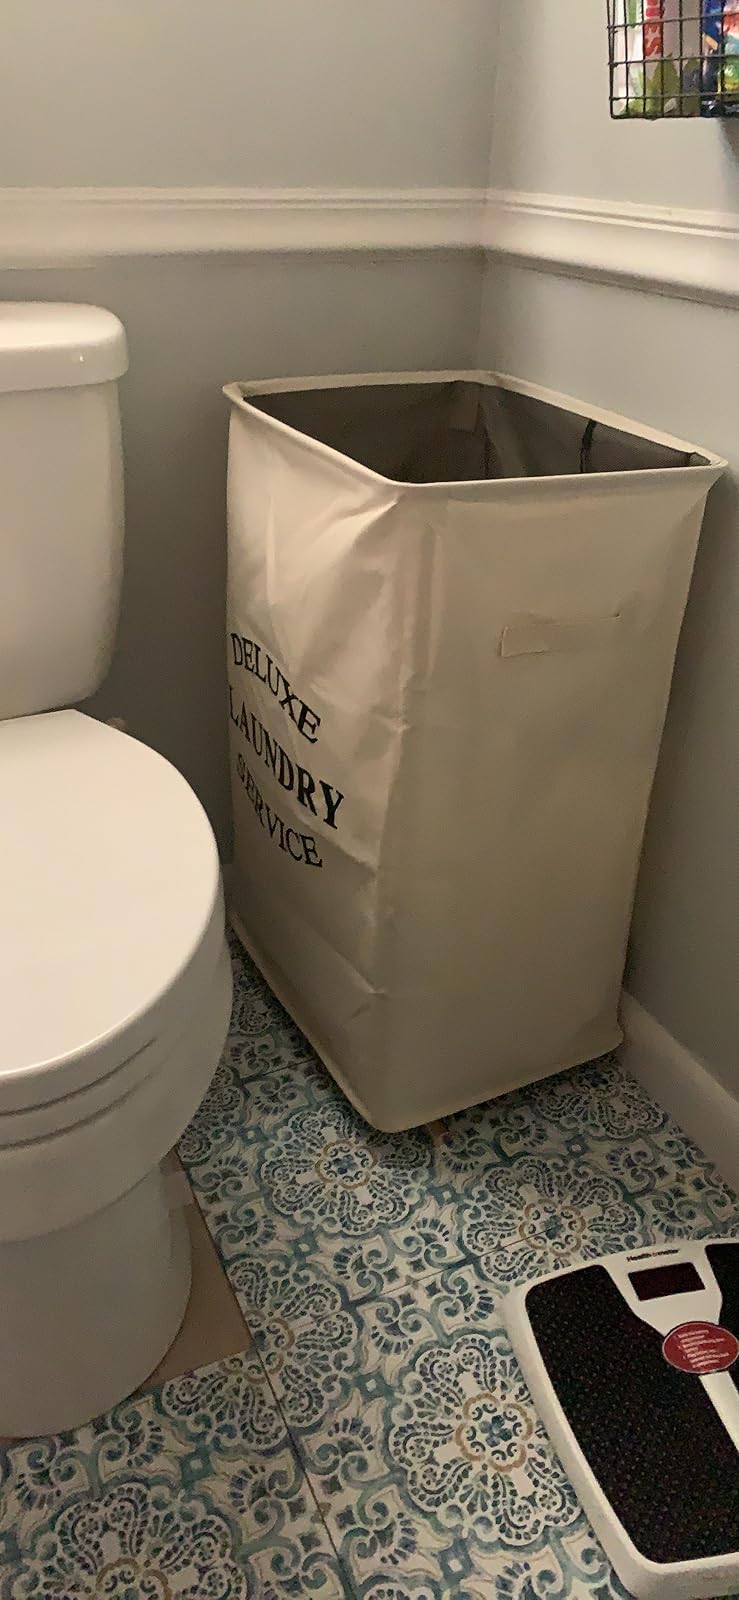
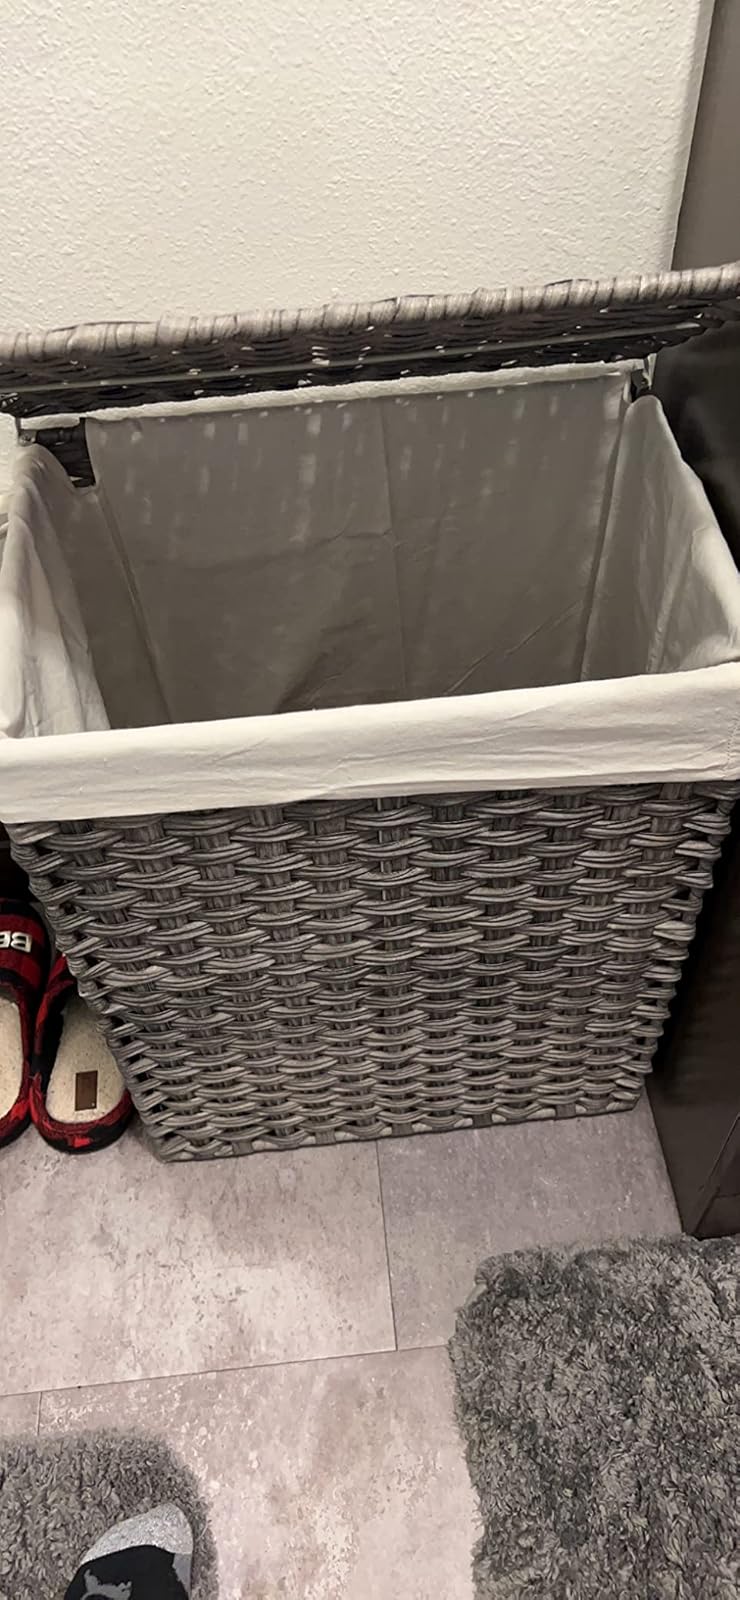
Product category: items_hamper
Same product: no